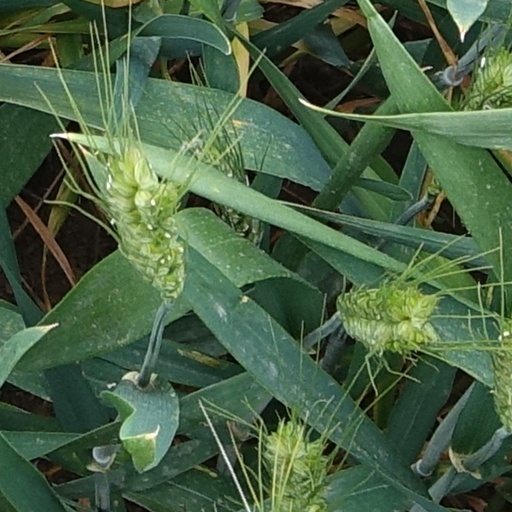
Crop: wheat